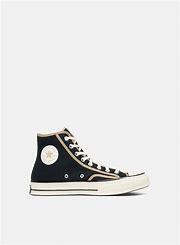
Brand: Converse
Model: Chuck 70 Hi Canvas